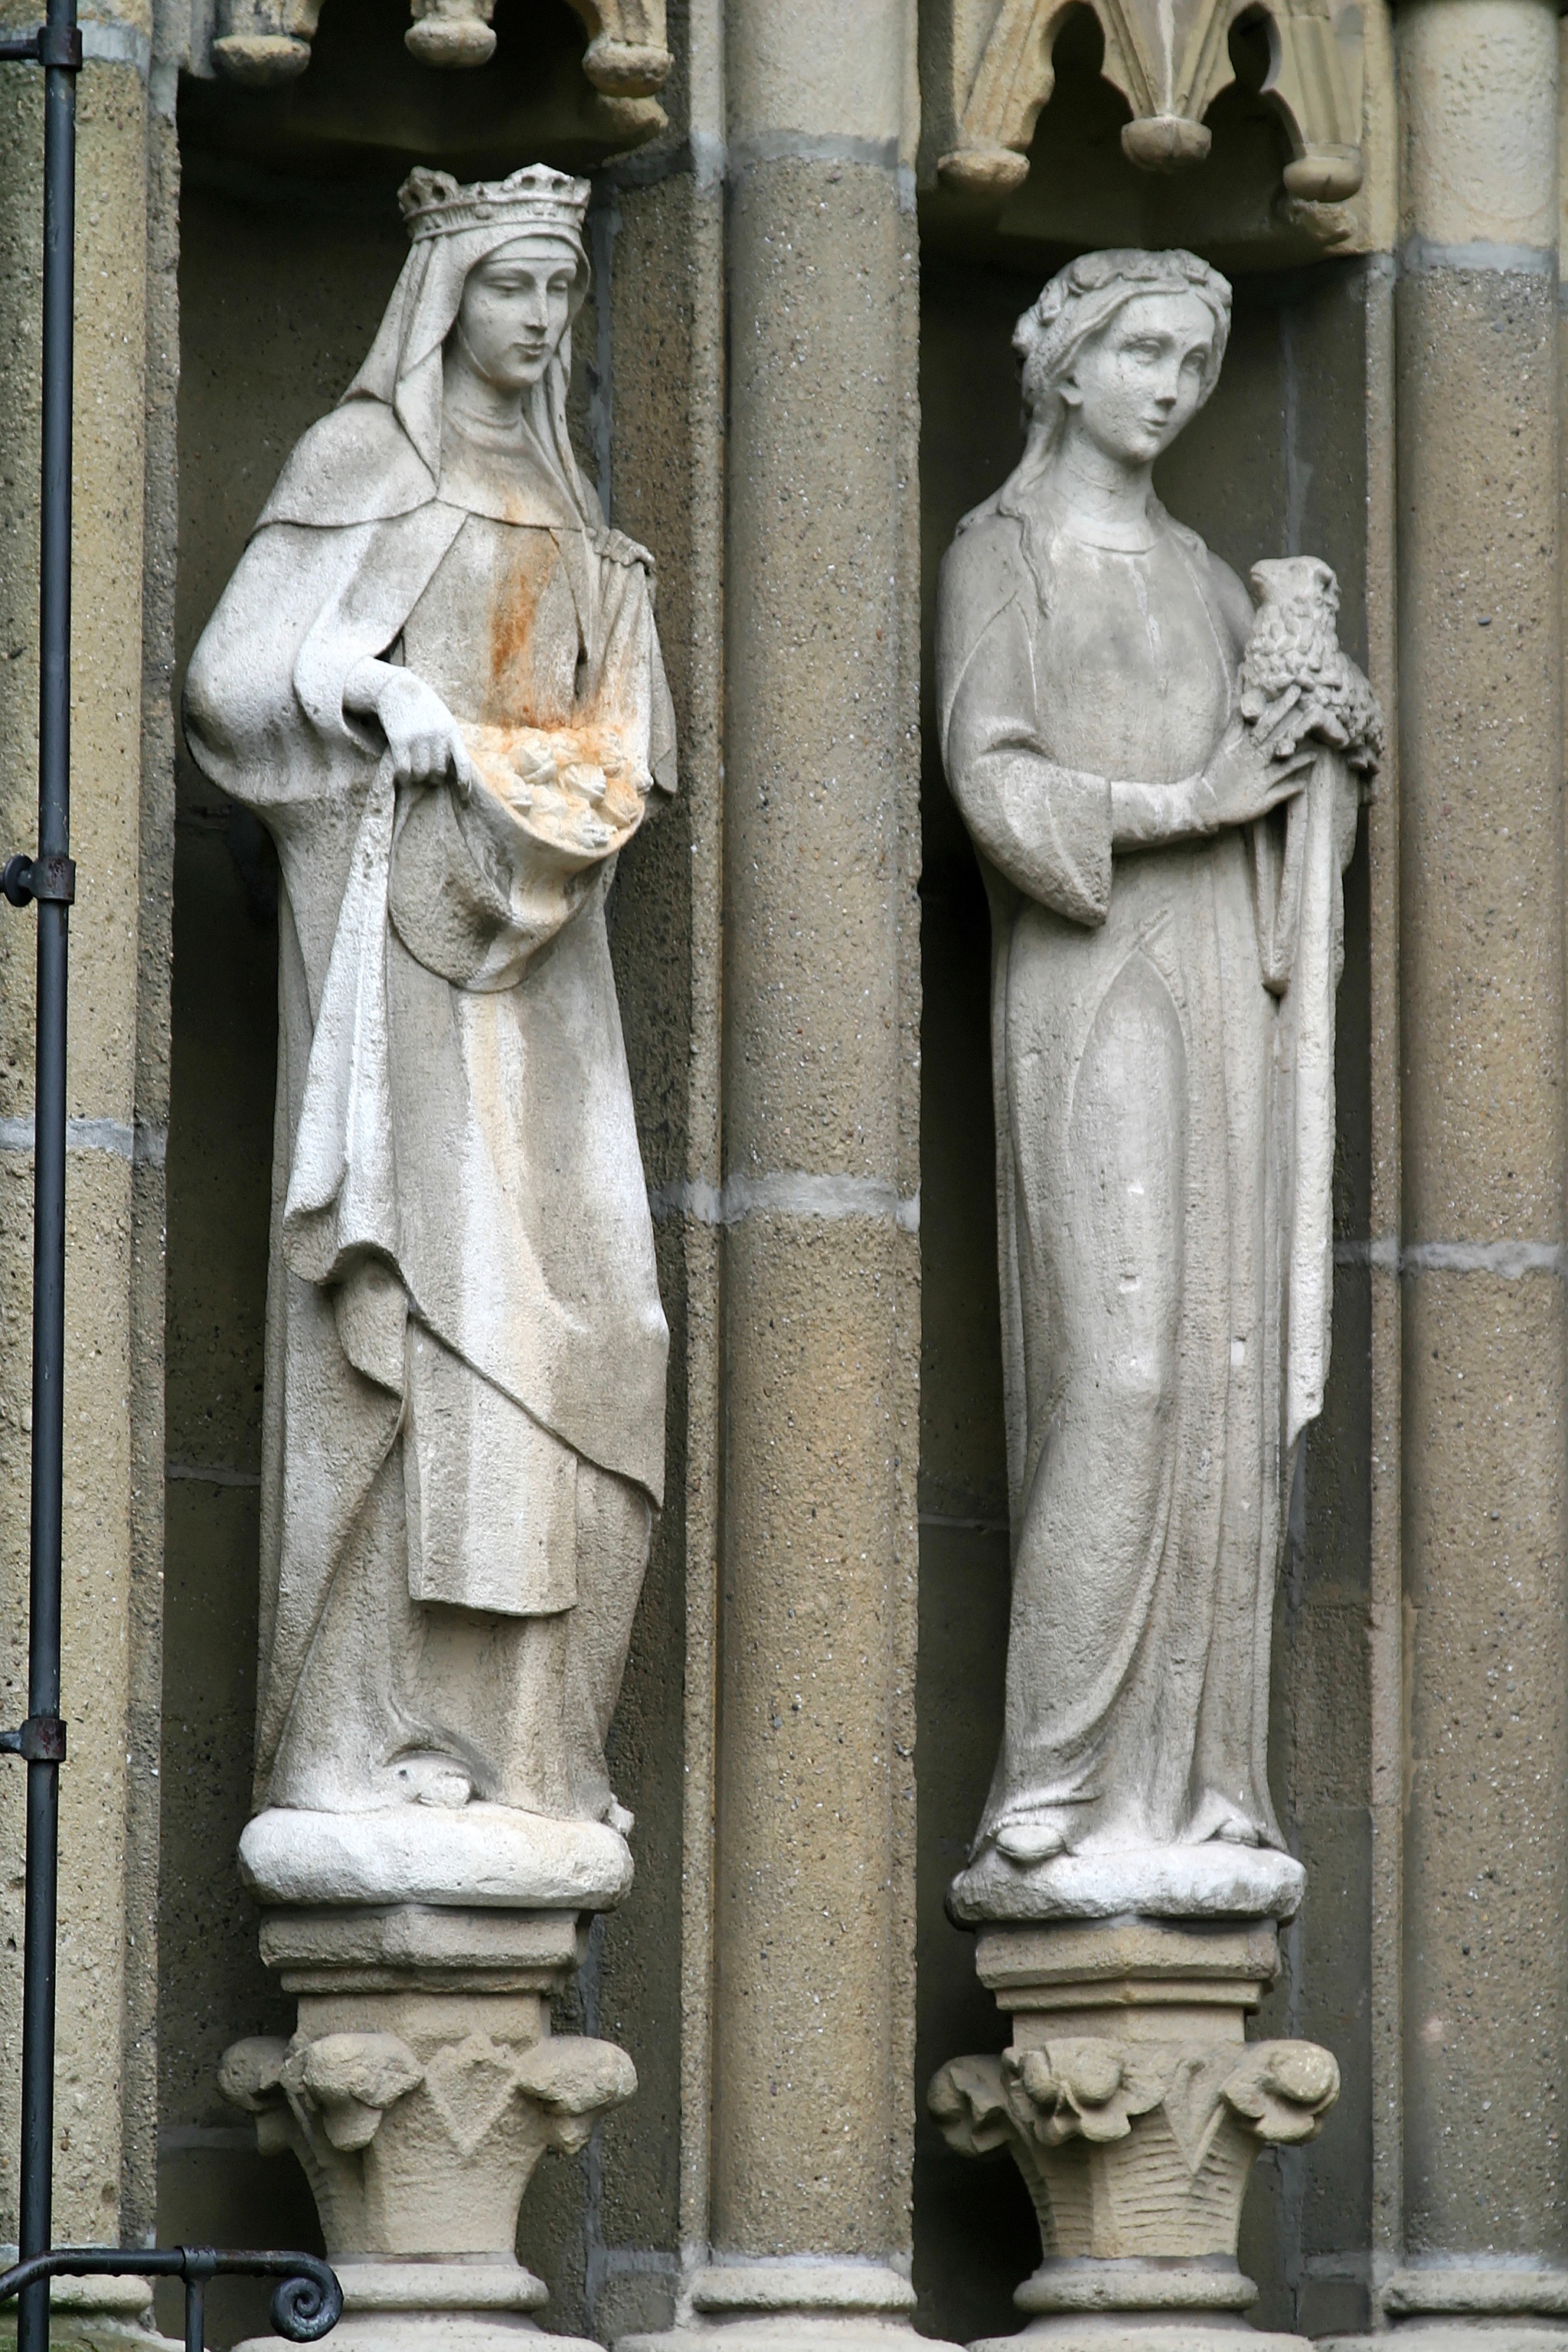
monument, statue, christian, sculpture, art, figure, temple, maria, history, carving, mother of god, cologne cathedral, stone carving, virgin mary, ancient history